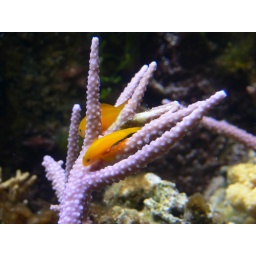
Little orange fish playing in a plant in a tank in the aquarium